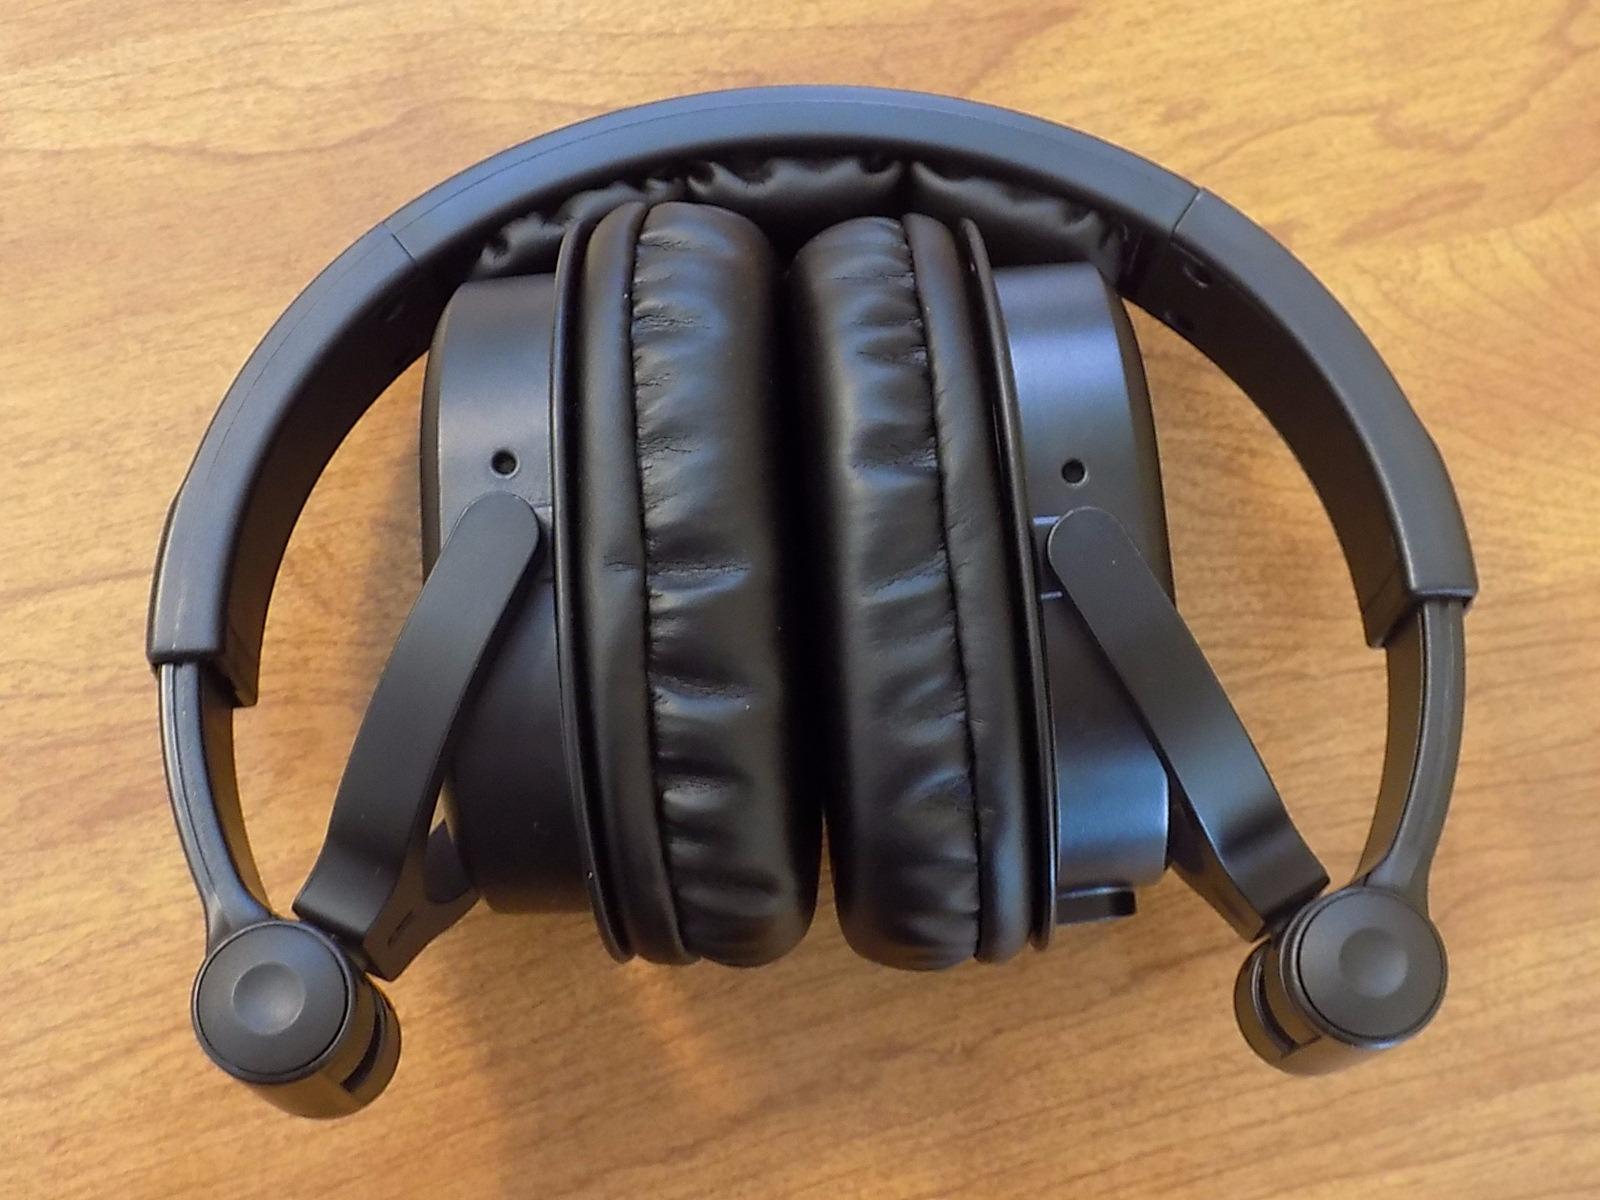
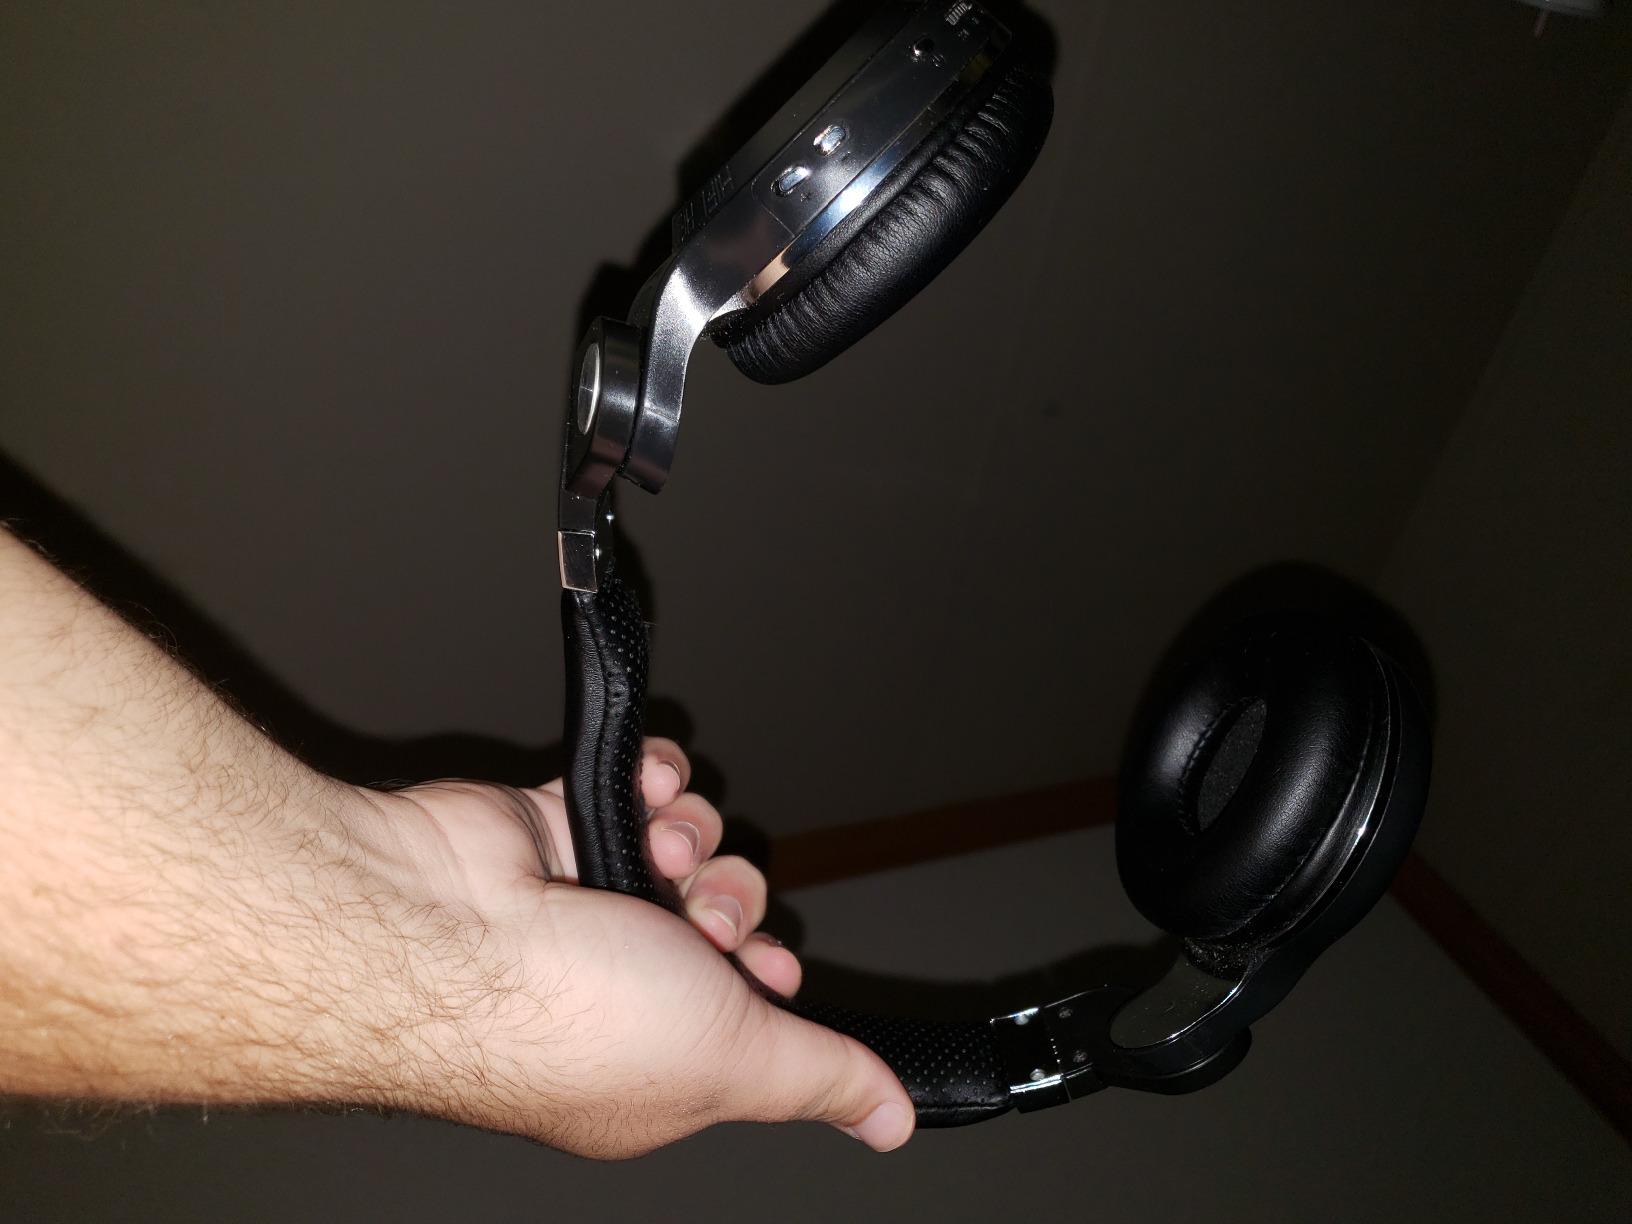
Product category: headphones
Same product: no